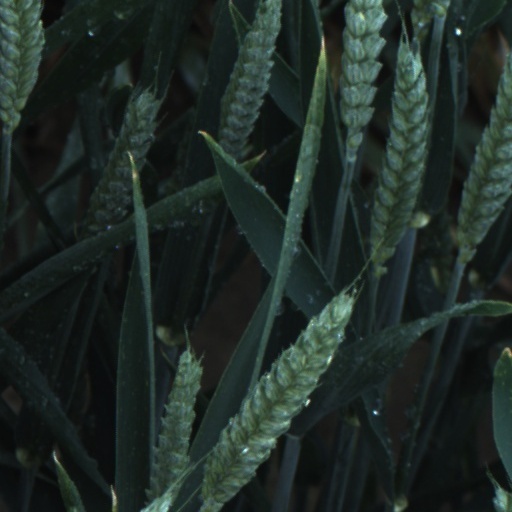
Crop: wheat